Phi Chi

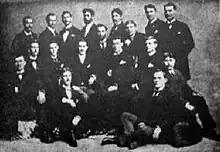
"Alpha" (Southern), Louisville, Kentucky, 1895

“October 26, 1894, at four o’clock, p.m., there assembled in the office of Doctor Clinton Kelly” of the faculty of the Louisville Medical College, “A. Harris Kelly, Samuel T. McClung, G. Fowler Border, Joseph N. Powers, George E. Gavin, Charles W. Hibbitt, and Linn L. Kennedy (all of whom became members of "Alpha" of the Southern Fraternity; now "Alpha Alpha") to organize a fraternity.” The first members of the Southern Fraternity consisted of the previously mentioned as well as Carey A. Gray and Walker B. Gossett.